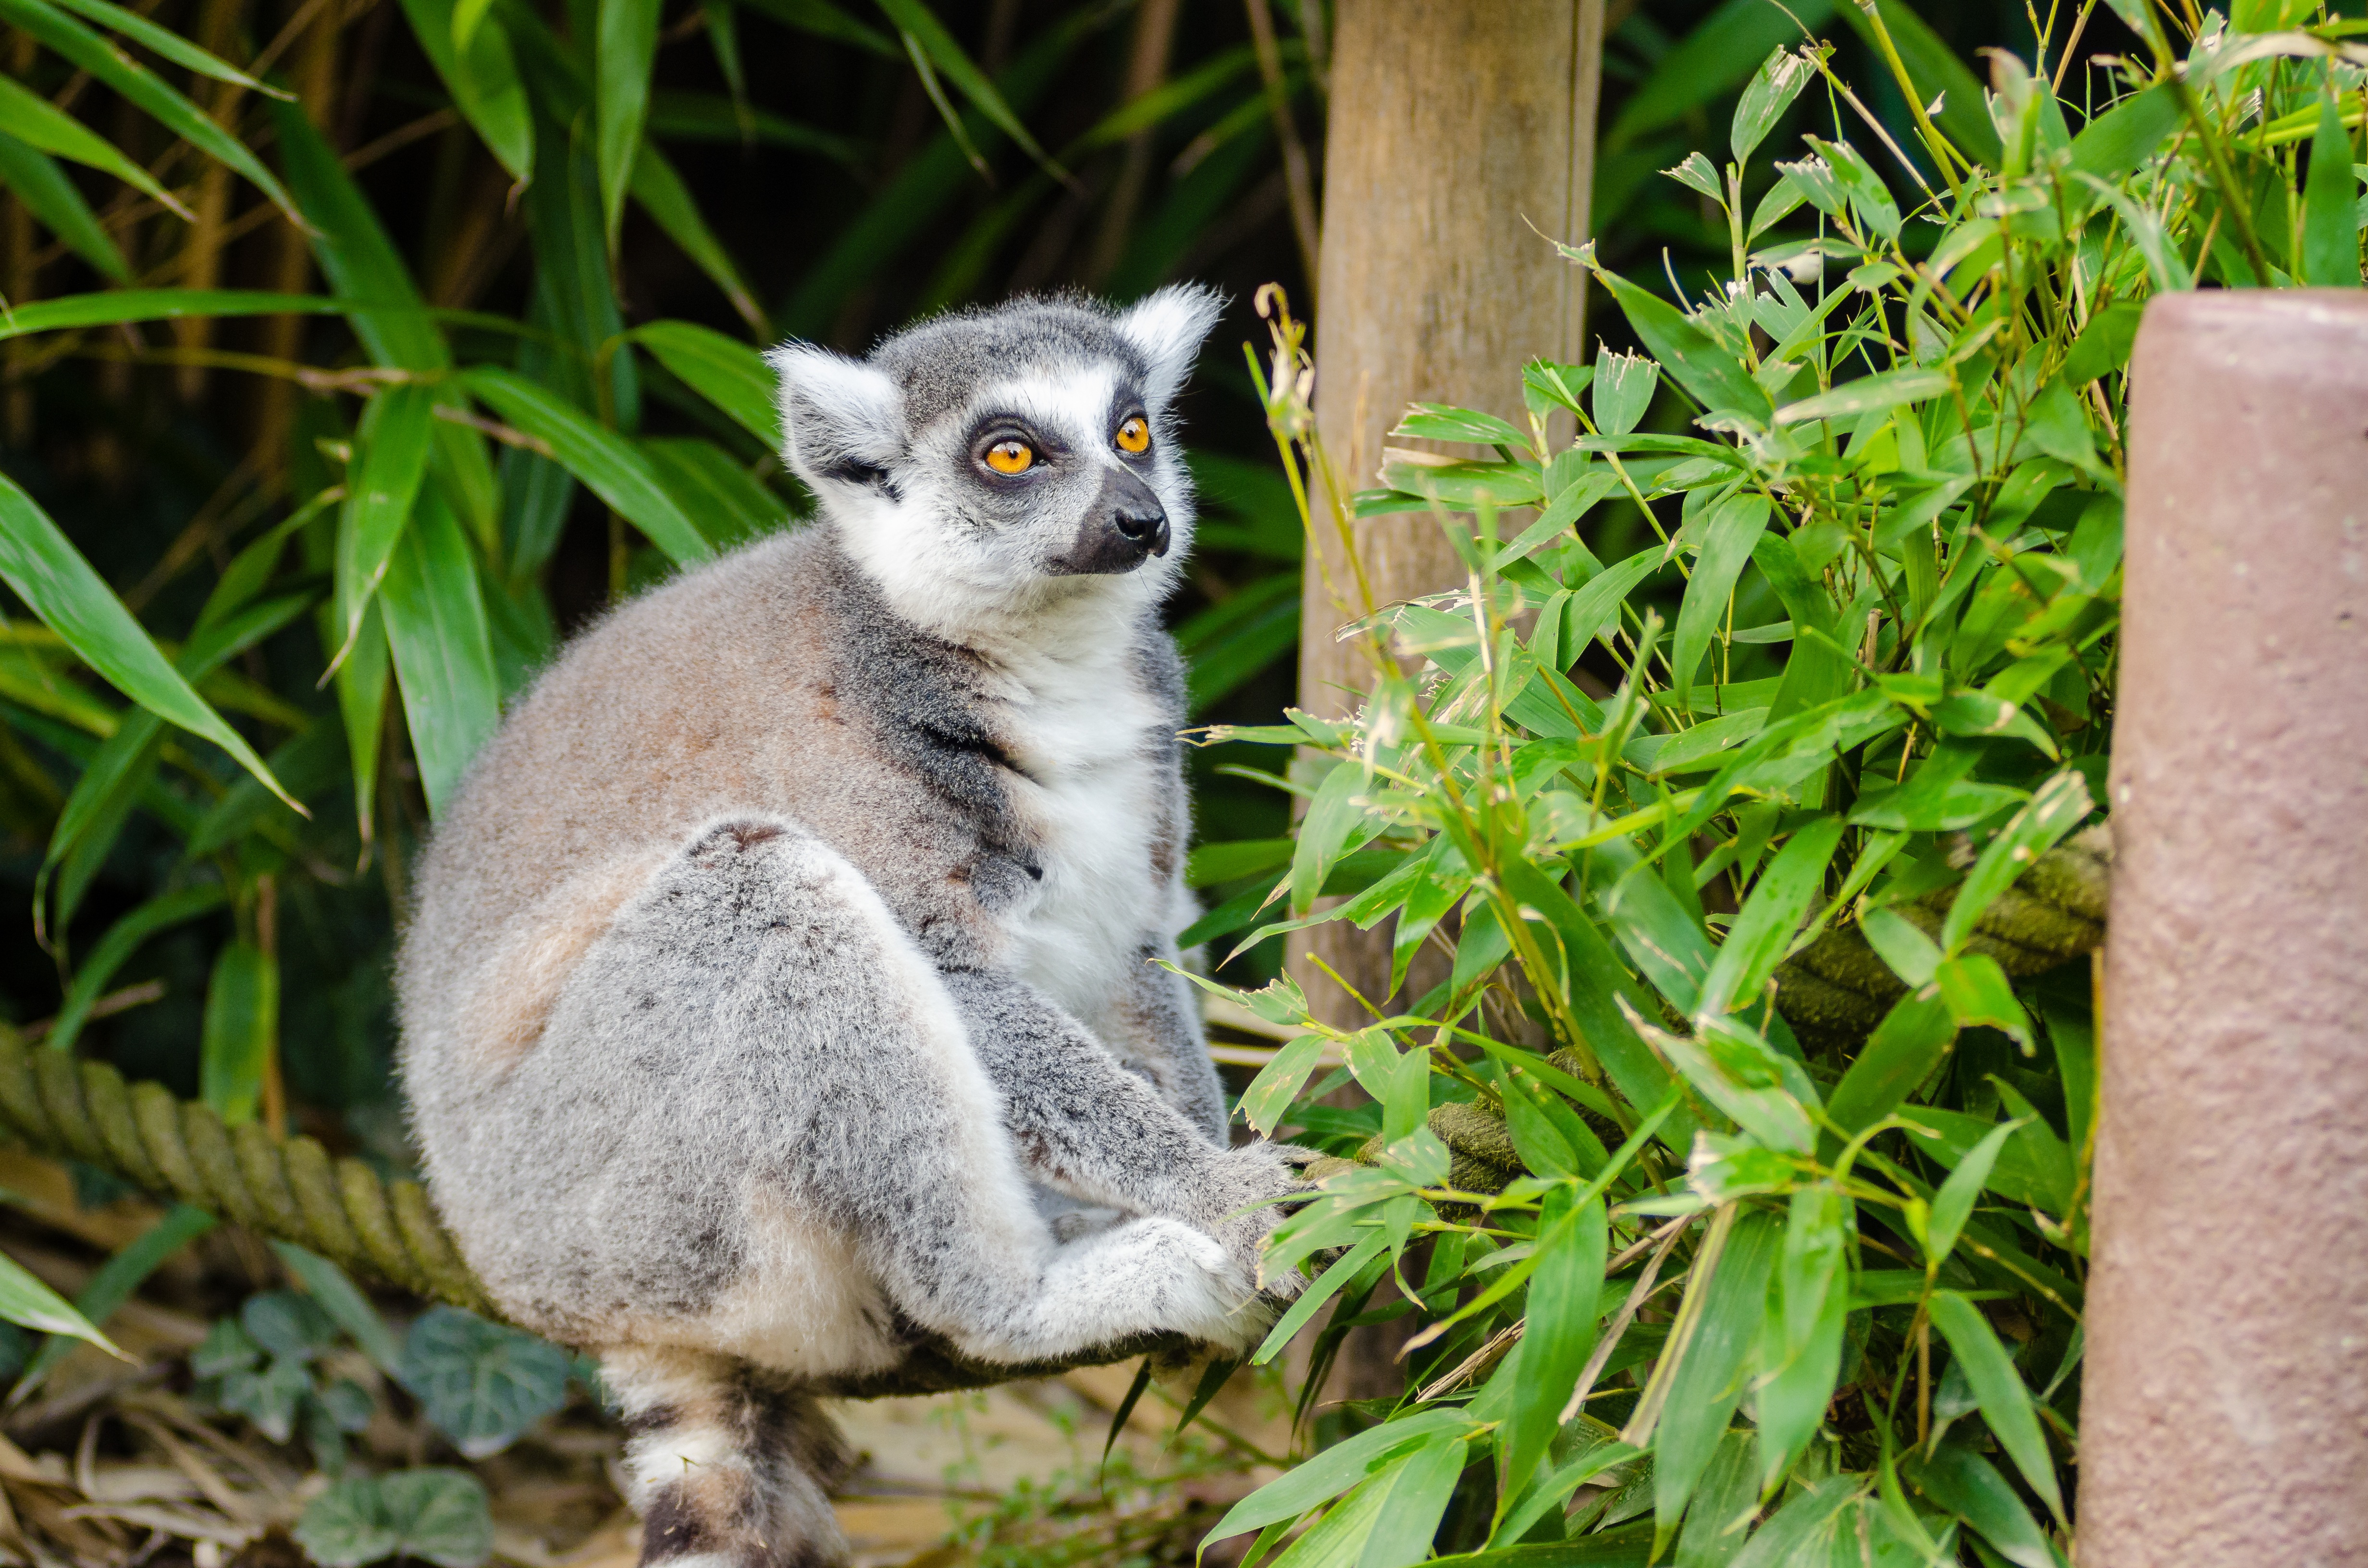
grass, animal, cute, wildlife, zoo, fur, portrait, mammal, monkey, fauna, primate, madagascar, vertebrate, wallpaper, funny, bamboo, lemur, catta, lemuridae, marsupial, curious, black grey white, tail ringed